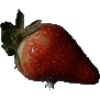
Label: Strawberry 1